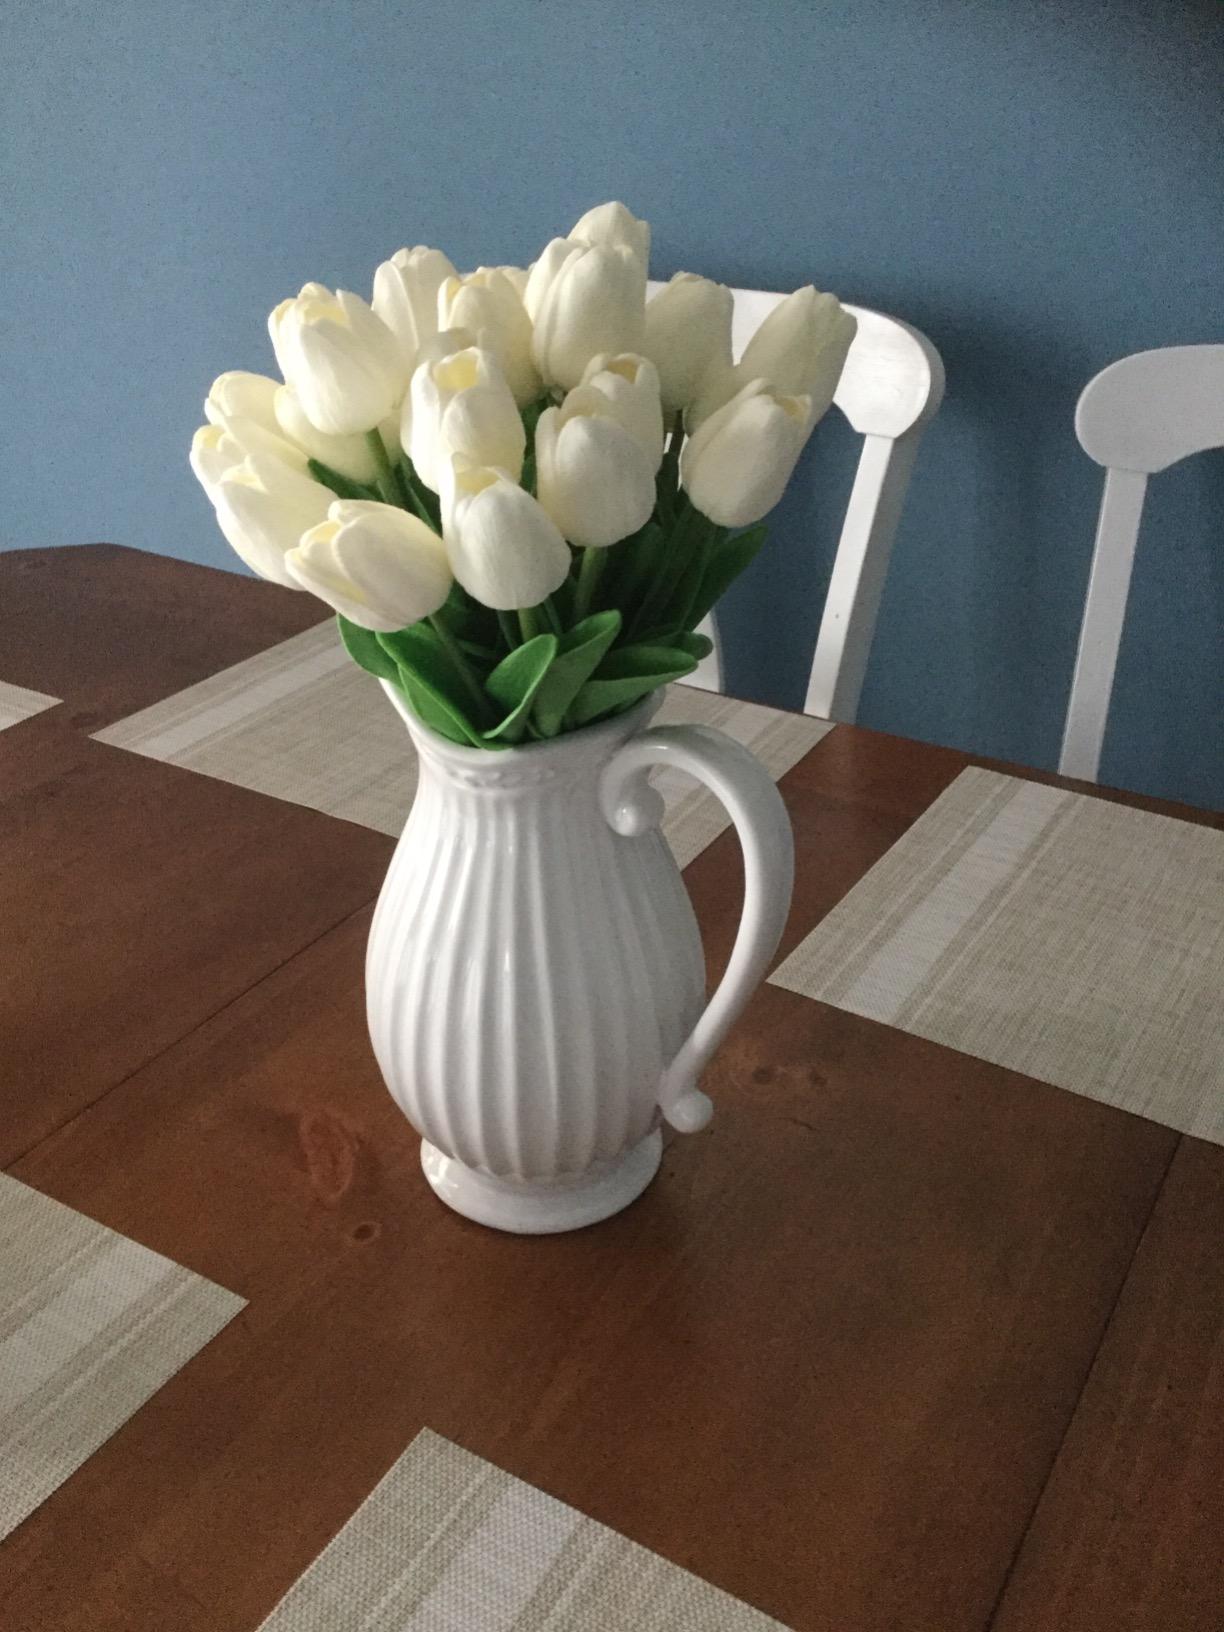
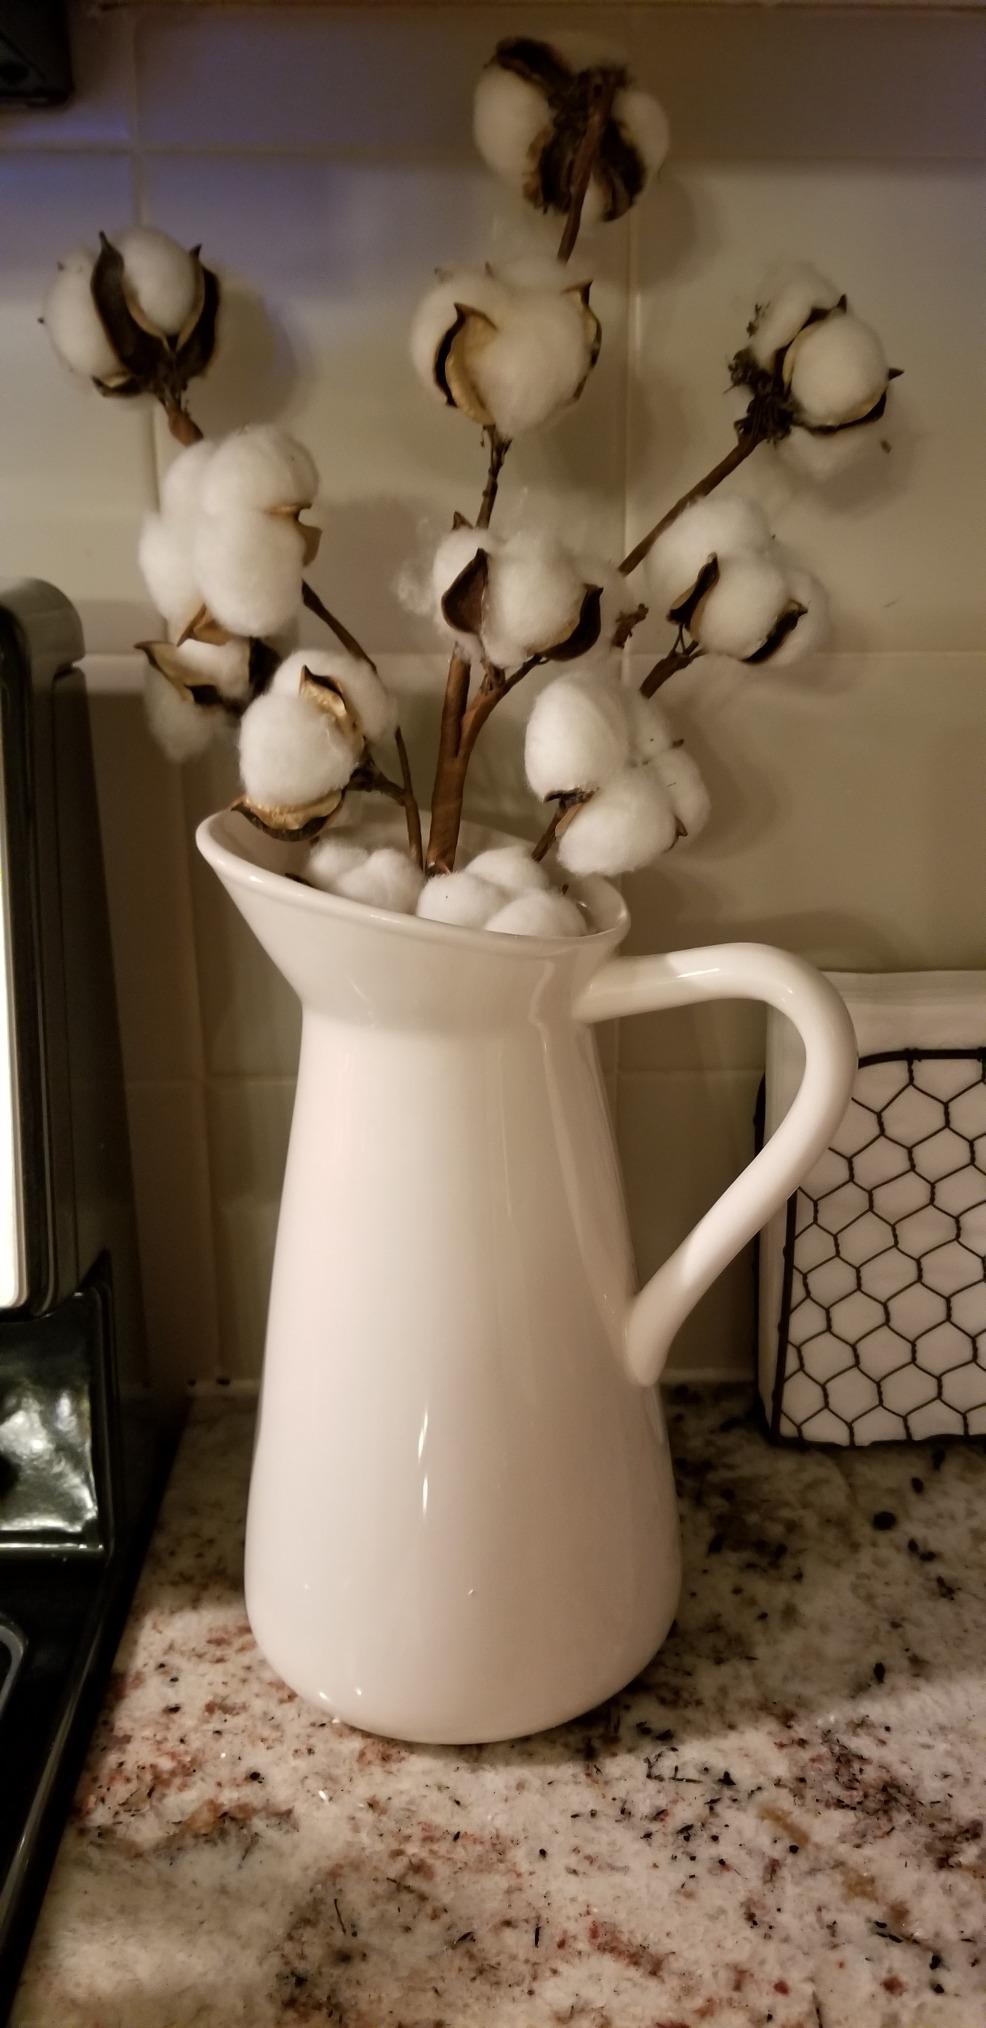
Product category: vase
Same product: no